Jordan McLaughlin

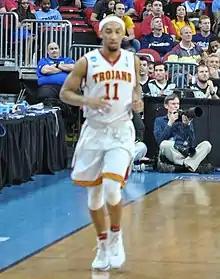
McLaughlin with the USC Trojans in 2016

In his freshman season, USC won 12 games. He averaged 12.1 points and 4.5 assists per game but missed the end of the season with a shoulder injury. McLaughlin led USC to the NCAA Tournament in 2016, and averaged 13.4 points per game on 47 percent shooting. He led the team back to the NCAA tournament in 2017, posting 12.9 points, 3.6 rebounds and 5.5 assists per game. Coming into his senior year, he was named to the preseason Bob Cousy Award Watchlist. As a senior at USC, McLaughlin averaged 12.8 points, 7.8 assists, 3.7 rebounds and 2.0 steals in 35.3 minutes per game, shooting 39.7 percent from behind the arc. He was a First Team All-Pac-12 selection. McLaughlin was named to the All-District IX Team by the USBWA and First Team All-District 20 by the NABC. His assists per game was the third highest in Division I, and McLaughlin was the third Pac-12 player ever to record more than 600 assists and 1,600 points over a career.